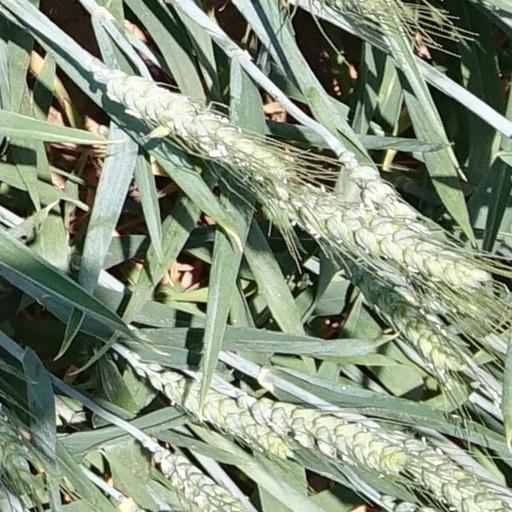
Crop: wheat